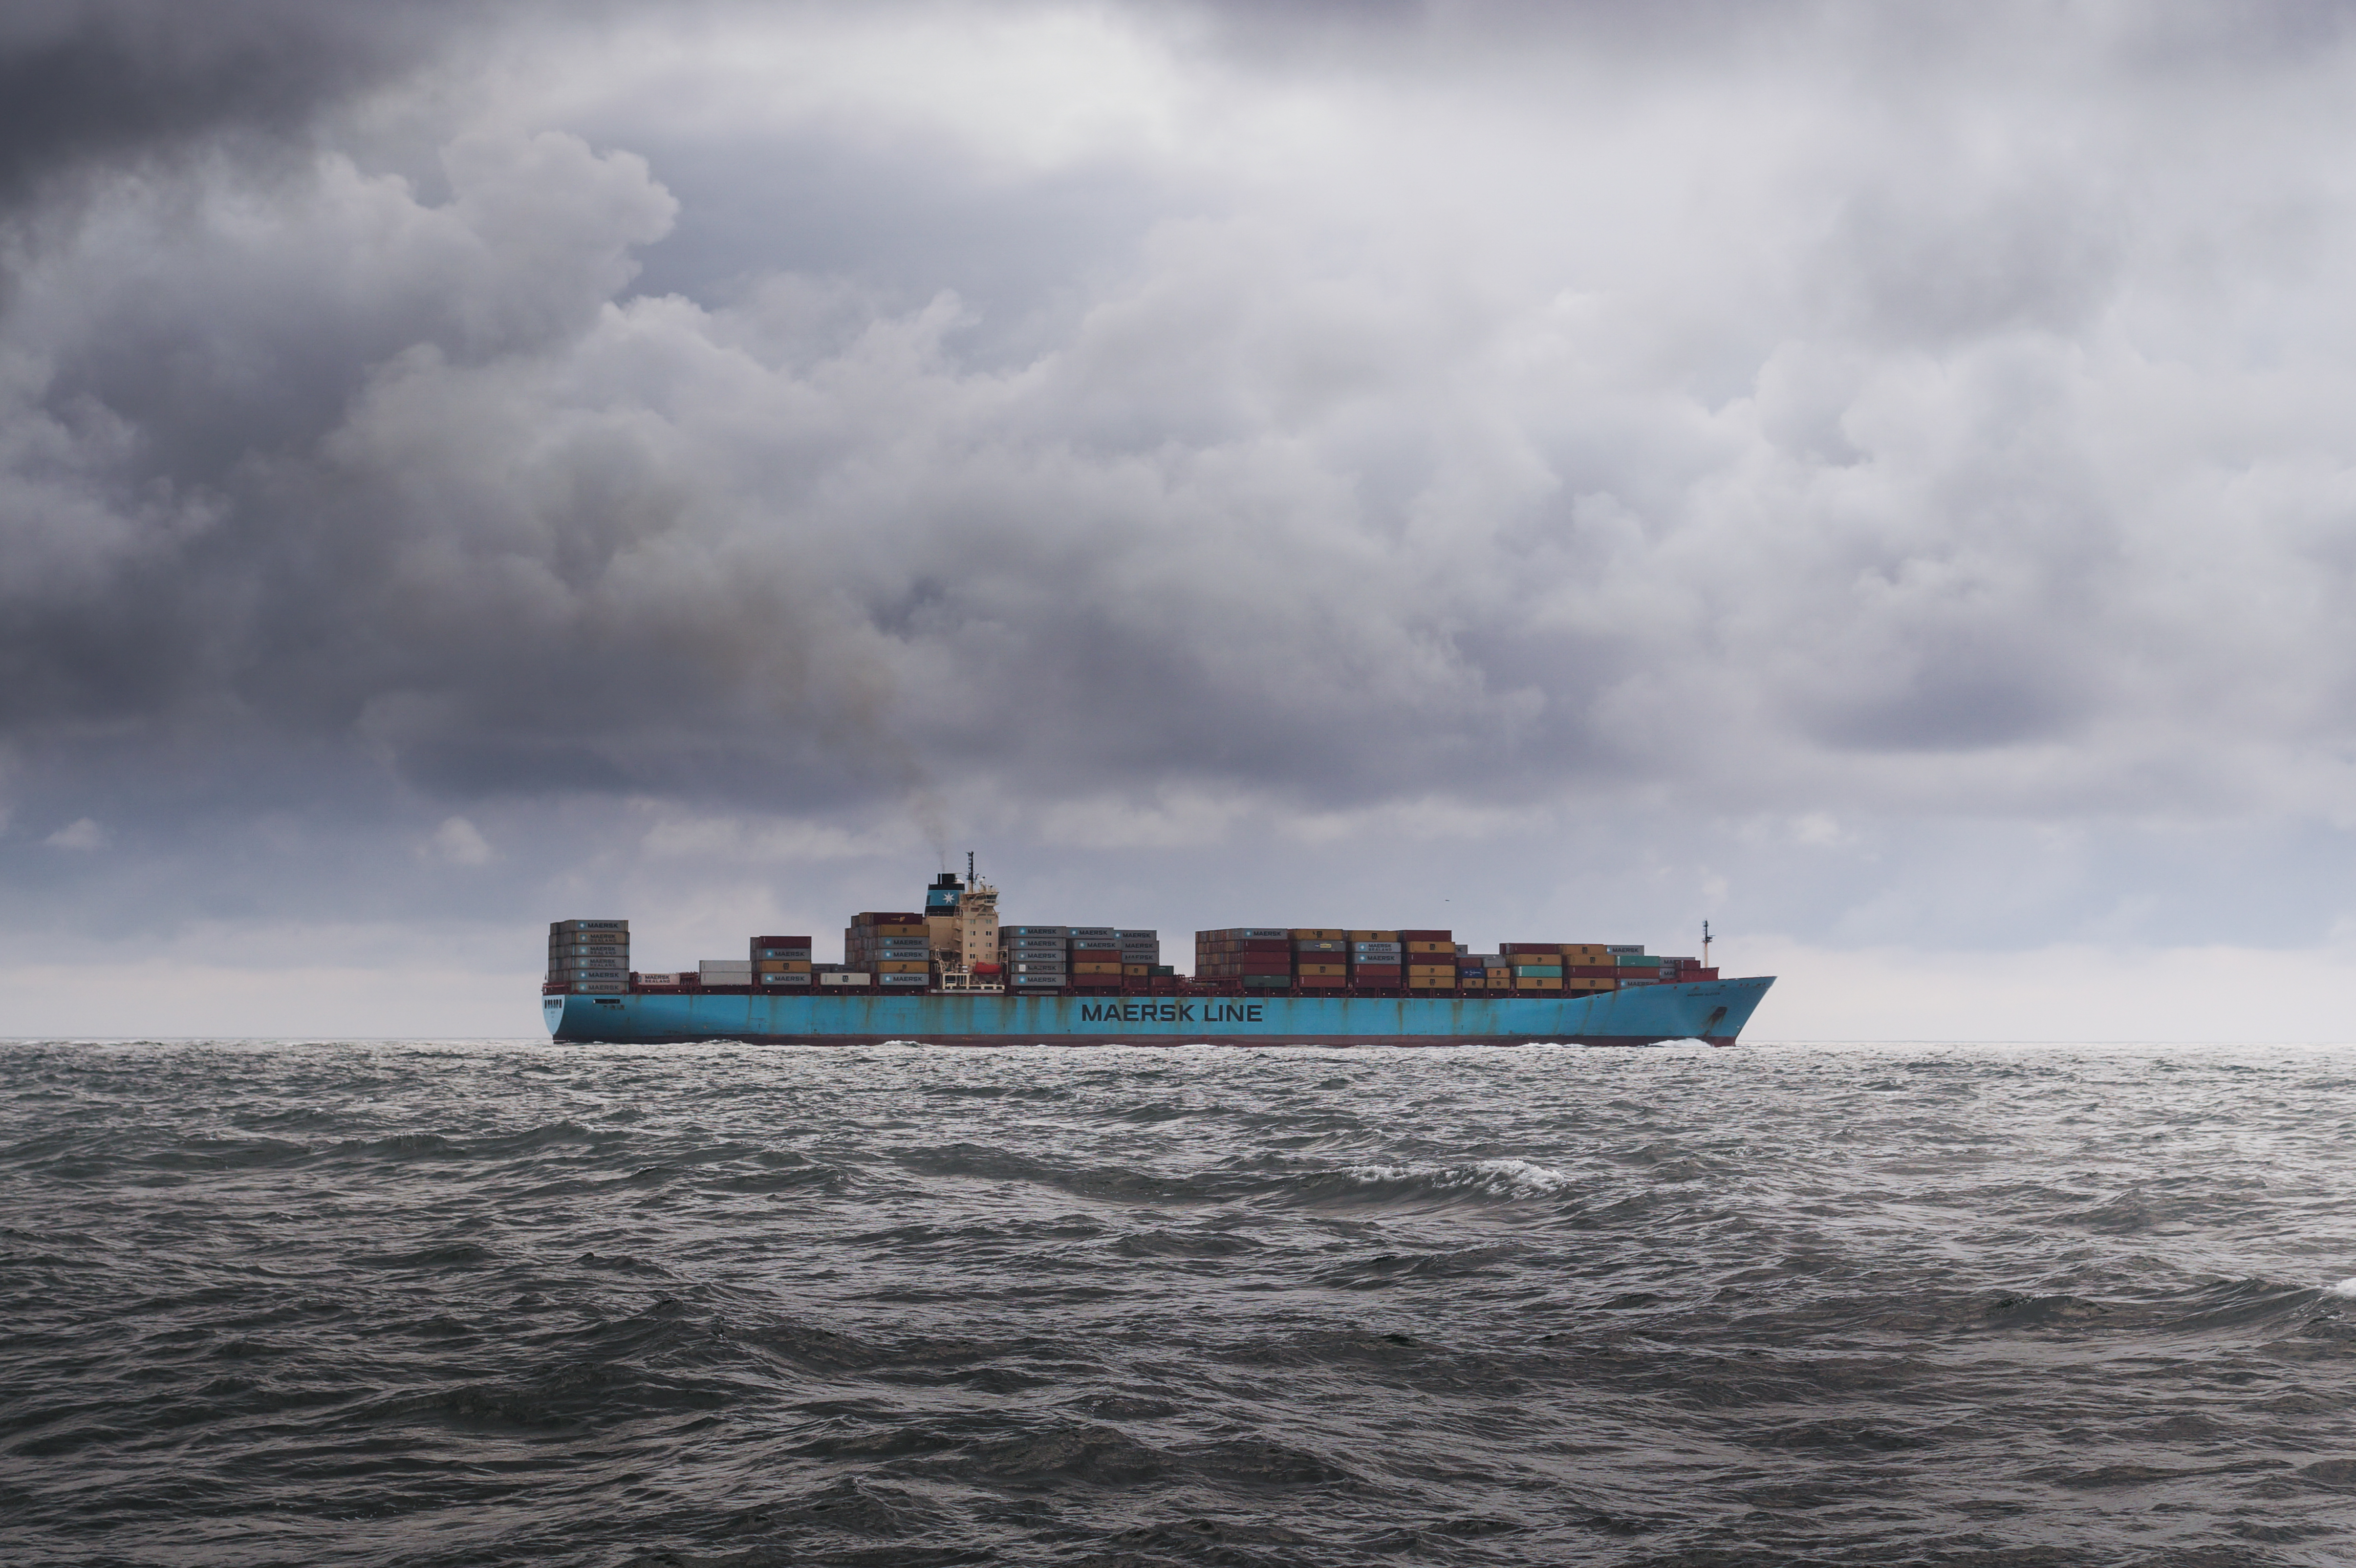
sea, coast, ocean, cloud, boat, wave, ship, transportation, transport, vessel, vehicle, cargo ship, ferry, clouds, containers, channel, watercraft, container ship, passenger ship, freight transport, wind wave, tank ship